Bill Johnston (cricketer)

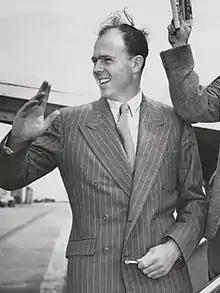
Johnston in 1951 heading for the 1951–52 Tests vs. West Indies

The 1951–52 home series was the first tour by the West Indies for two decades, and Johnston again led the wicket takers with 23 at 22.08, as Australia won the series 4–1. Johnston started the series steadily with match figures of 3/90 in the First Test, removing vice-captain Jeff Stollmeyer and leading batsmen Frank Worrell and Everton Weekes as Australia scraped home by three wickets.